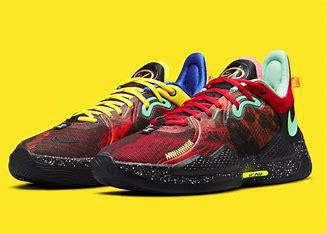
Brand: Nike
Model: Pg 5